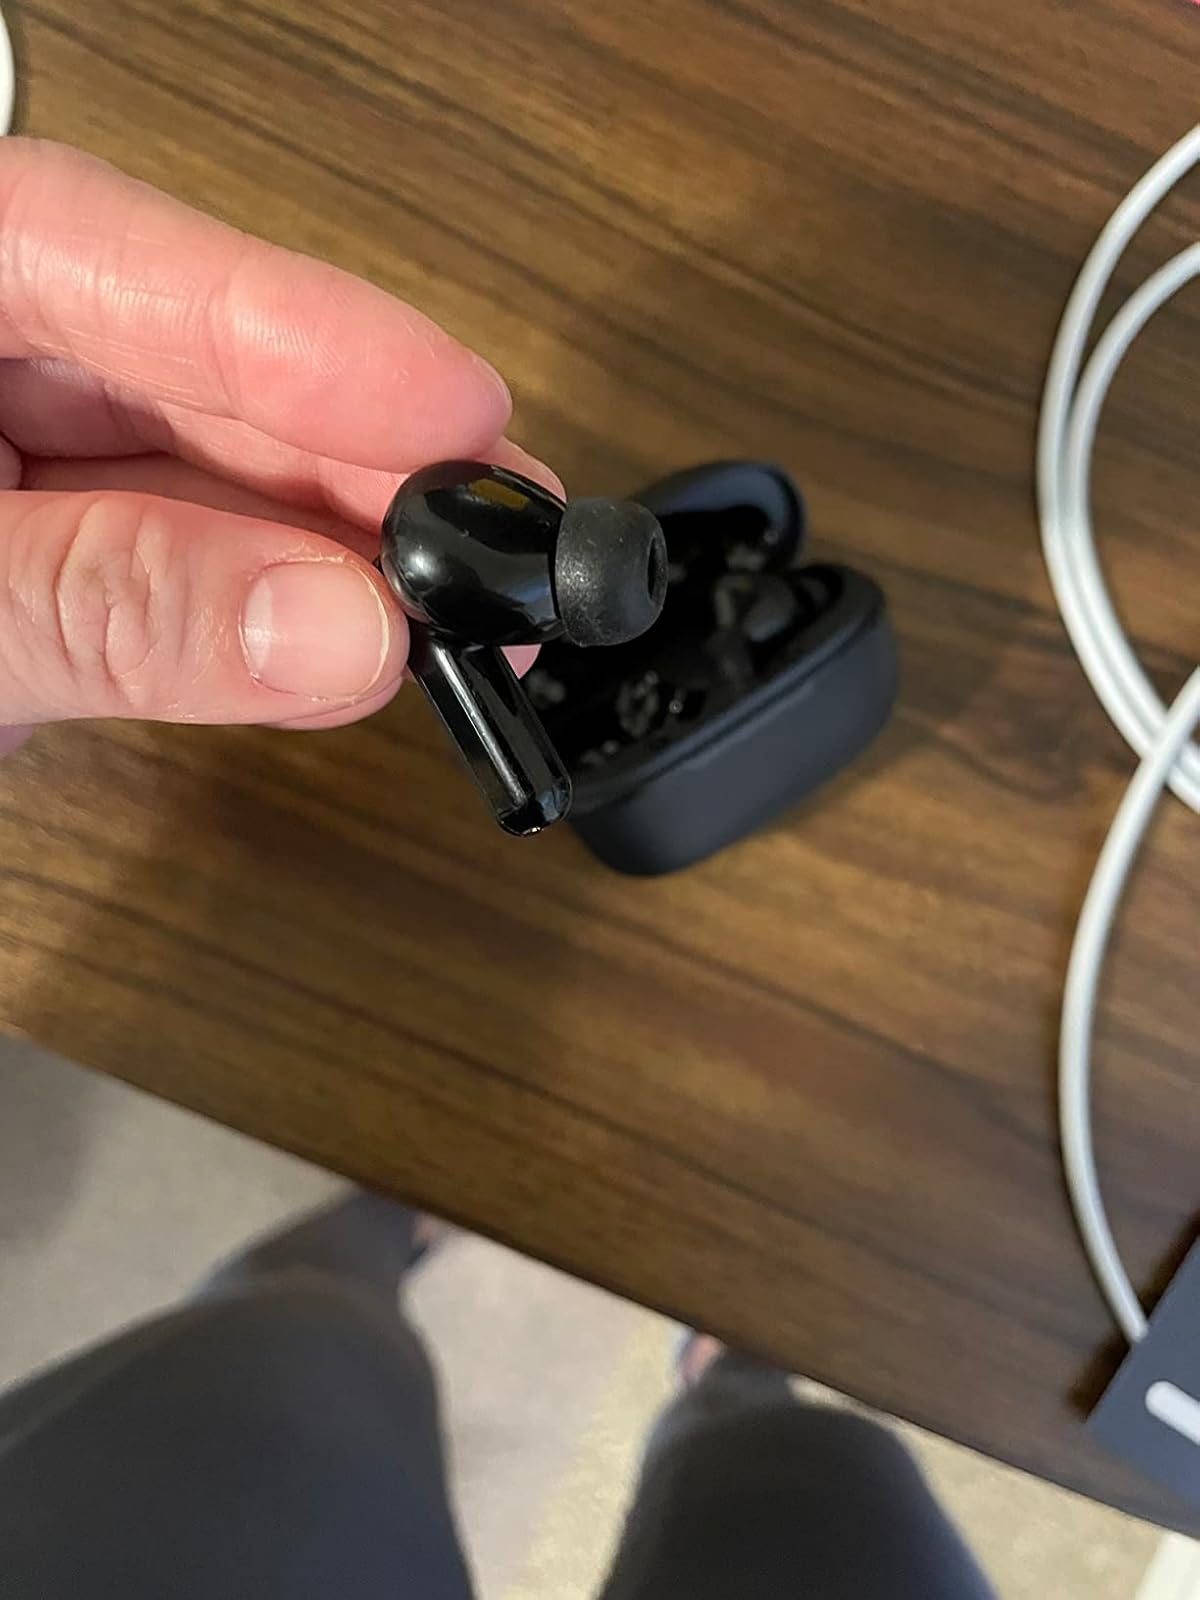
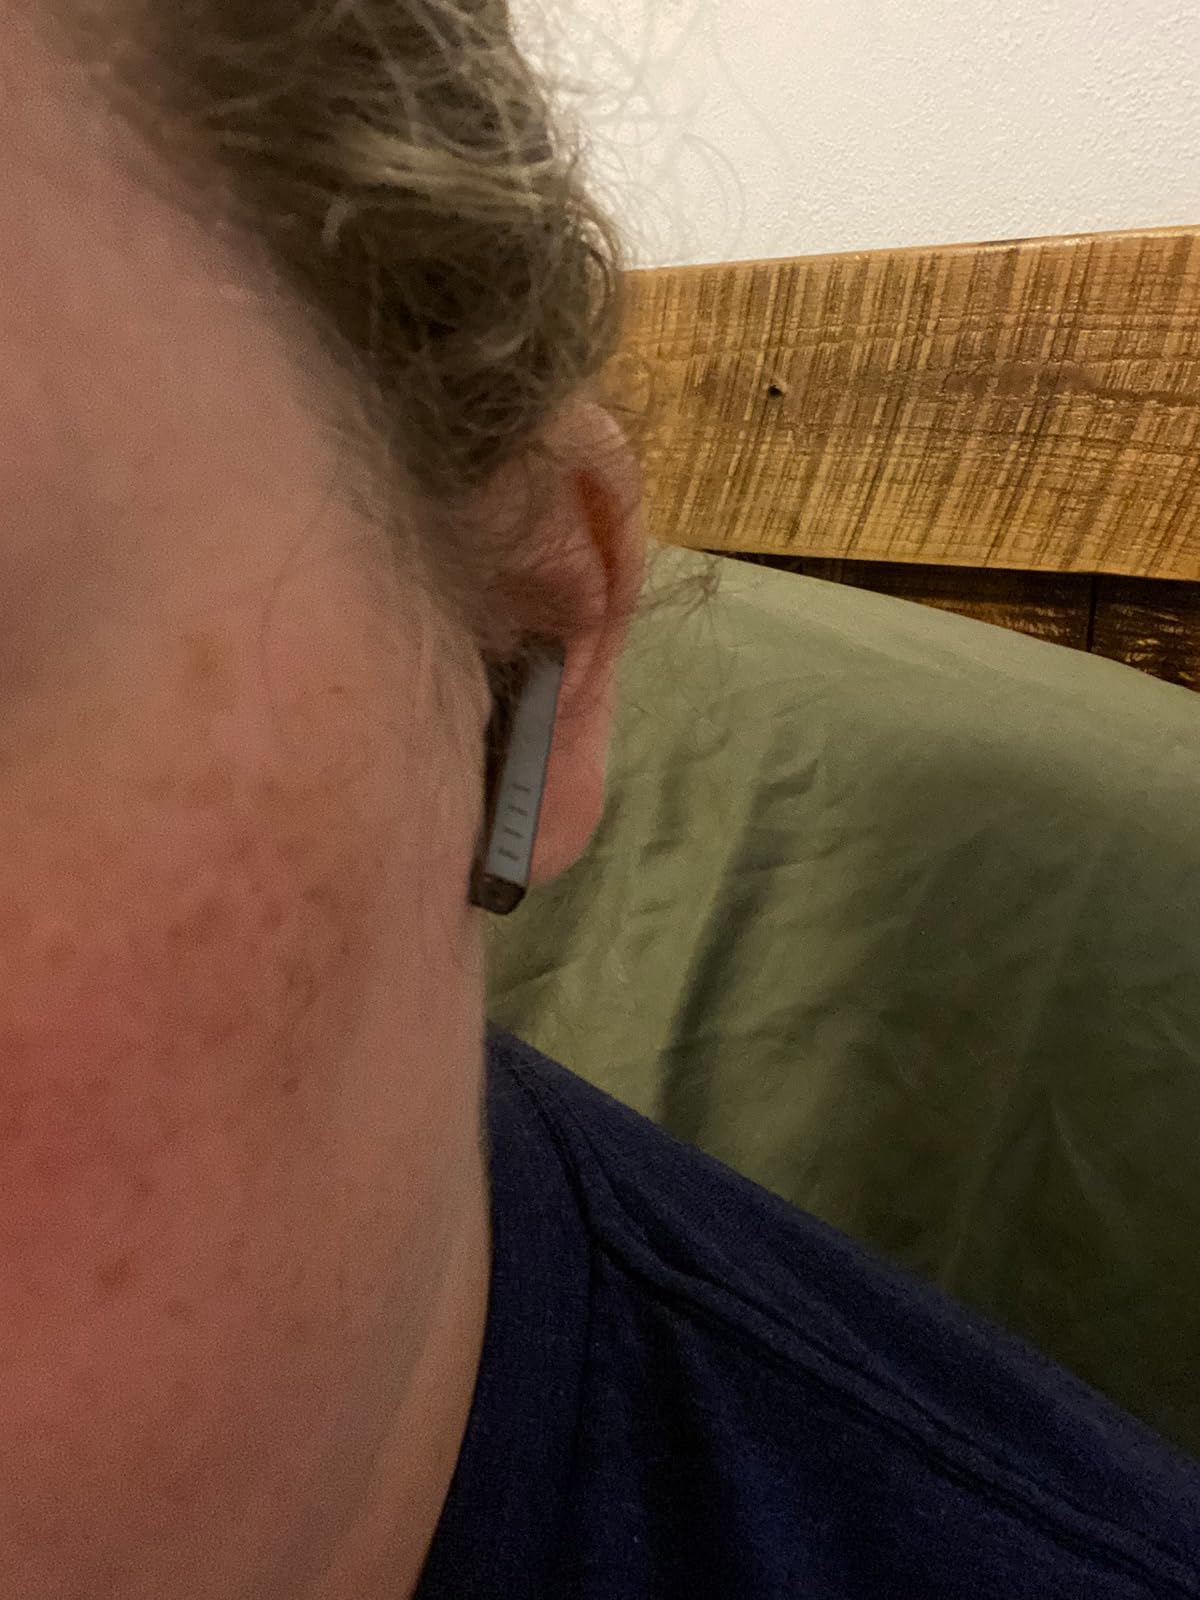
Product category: earbuds
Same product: no